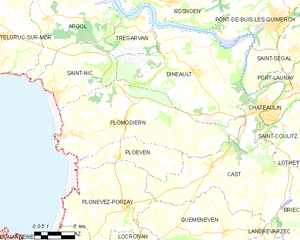
Plomodiern [plomodjɛʁn] est une commune du département du Finistère, dans la région Bretagne, en France.